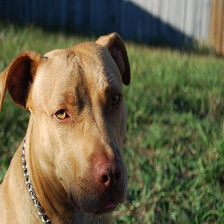
Species: dog
Breed: american pit bull terrier